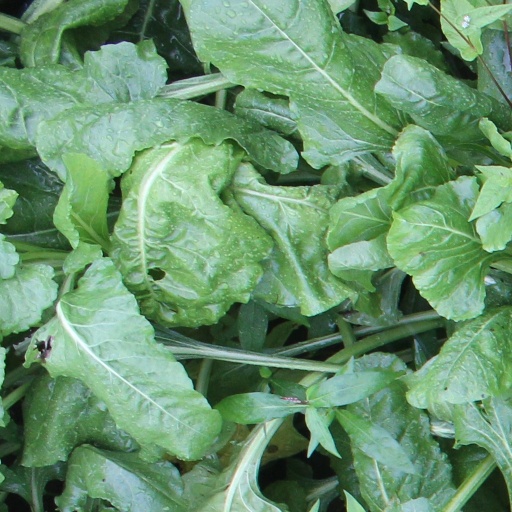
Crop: sugar beet